Phi Phi Islands

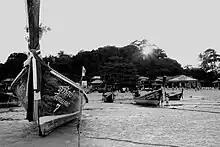
Gypsy boat, Ko Phi Phi

The name "Phi Phi" (pronounced "phi-phi") originates from Malay. The original name for the islands was "Pulau Api-Api" ('the fiery isle'). The name refers to the "Pokok Api-Api", or "fiery tree" (grey mangrove) which is found on the islands.